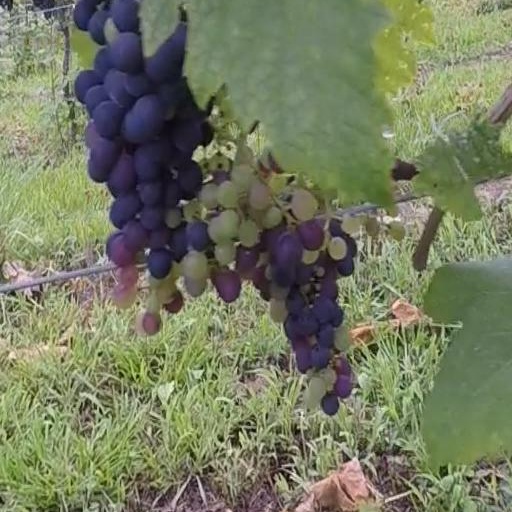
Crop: grape